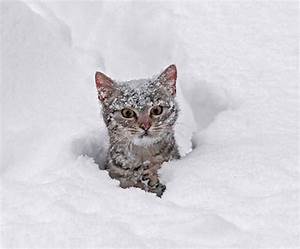
Label: cat